Alexandre Giroux

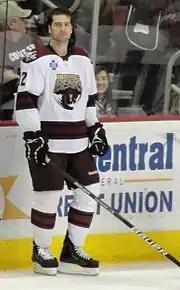
Giroux in a Hershey Bears uniform in 2010

As a youth, Giroux played in the 1995 Quebec International Pee-Wee Hockey Tournament with a minor ice hockey team from Quebec City.